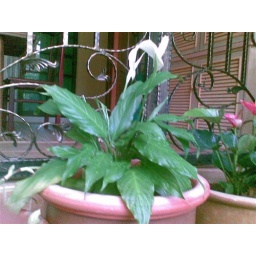
White flower in pot